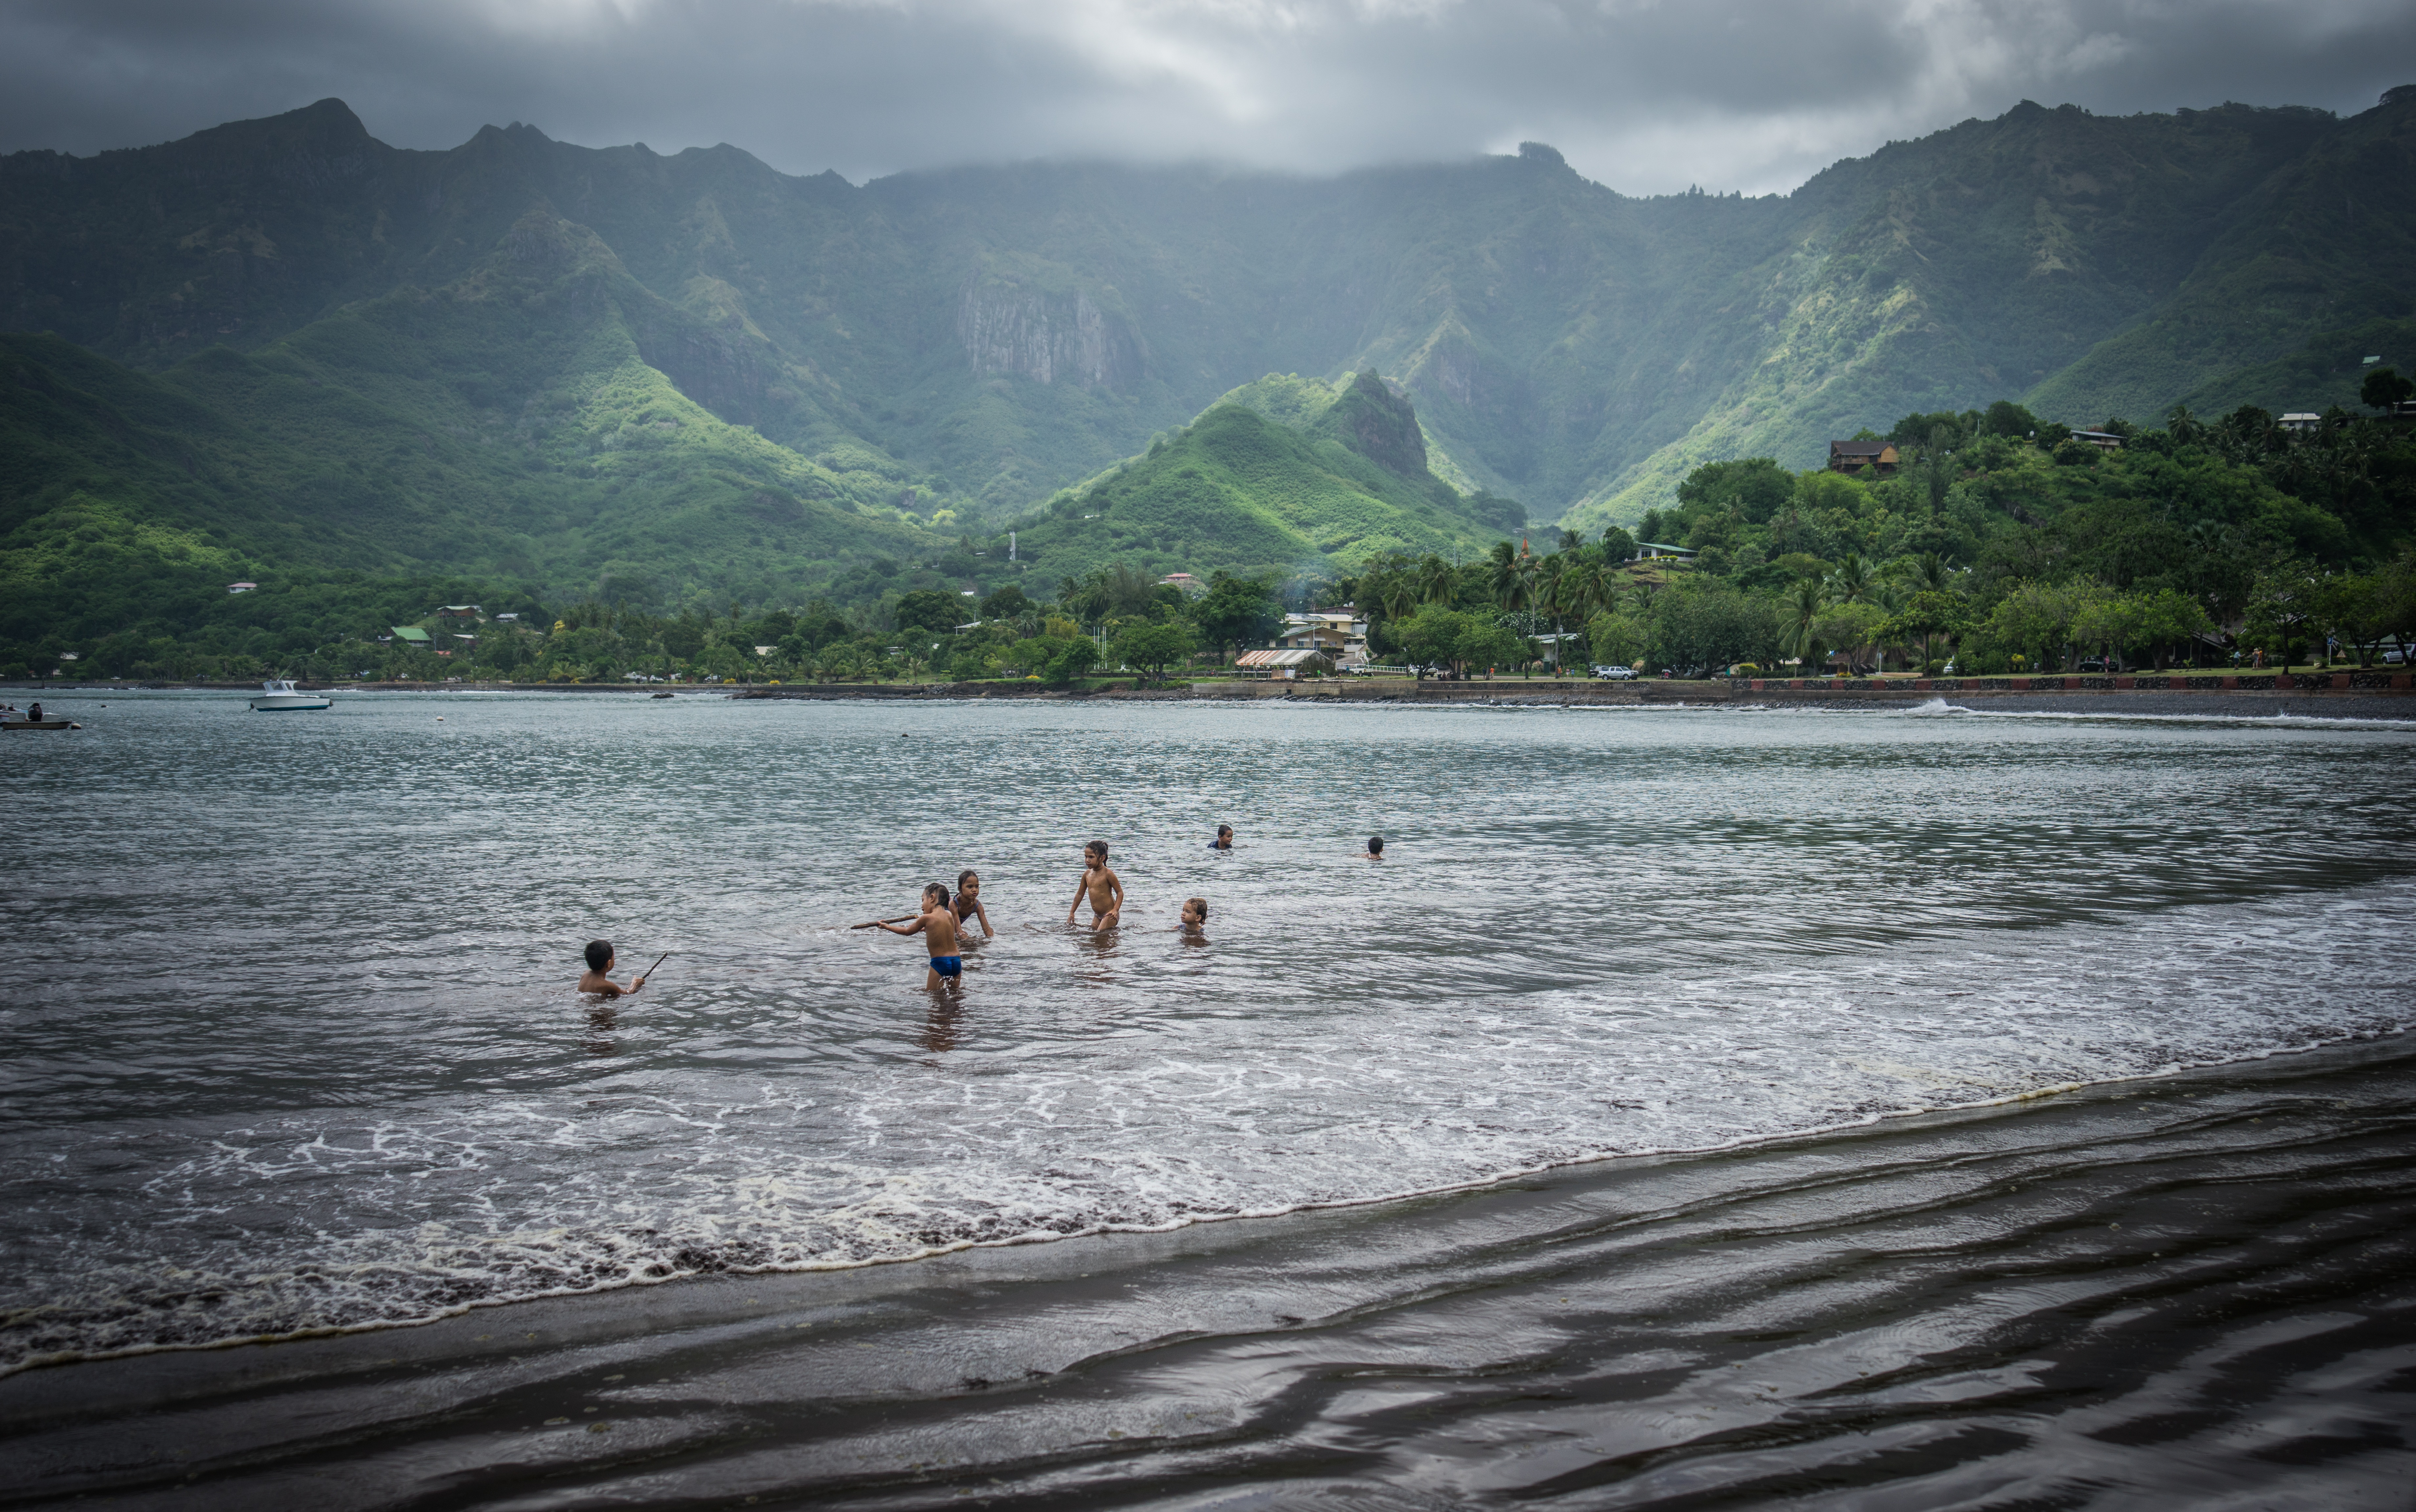
beach, landscape, sea, coast, water, nature, outdoor, mountain, shore, lake, river, summer, bay, fjord, reservoir, body of water, clouds, happy, mountains, loch, atmospheric phenomenon, nuva hiva, marquesas islands, children swimming